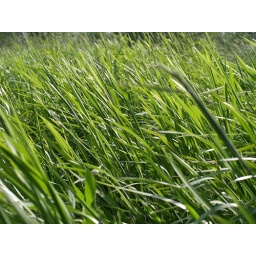
No birds in the long grass